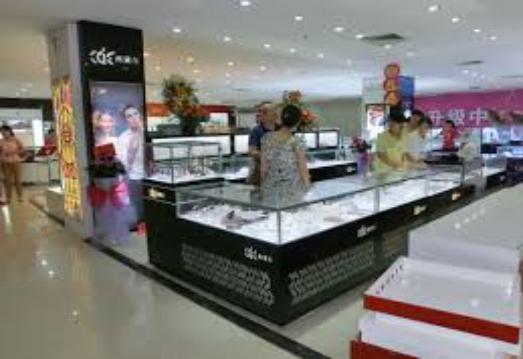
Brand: CDELALA
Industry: Clothes